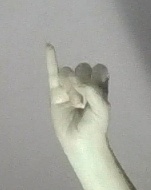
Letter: meem